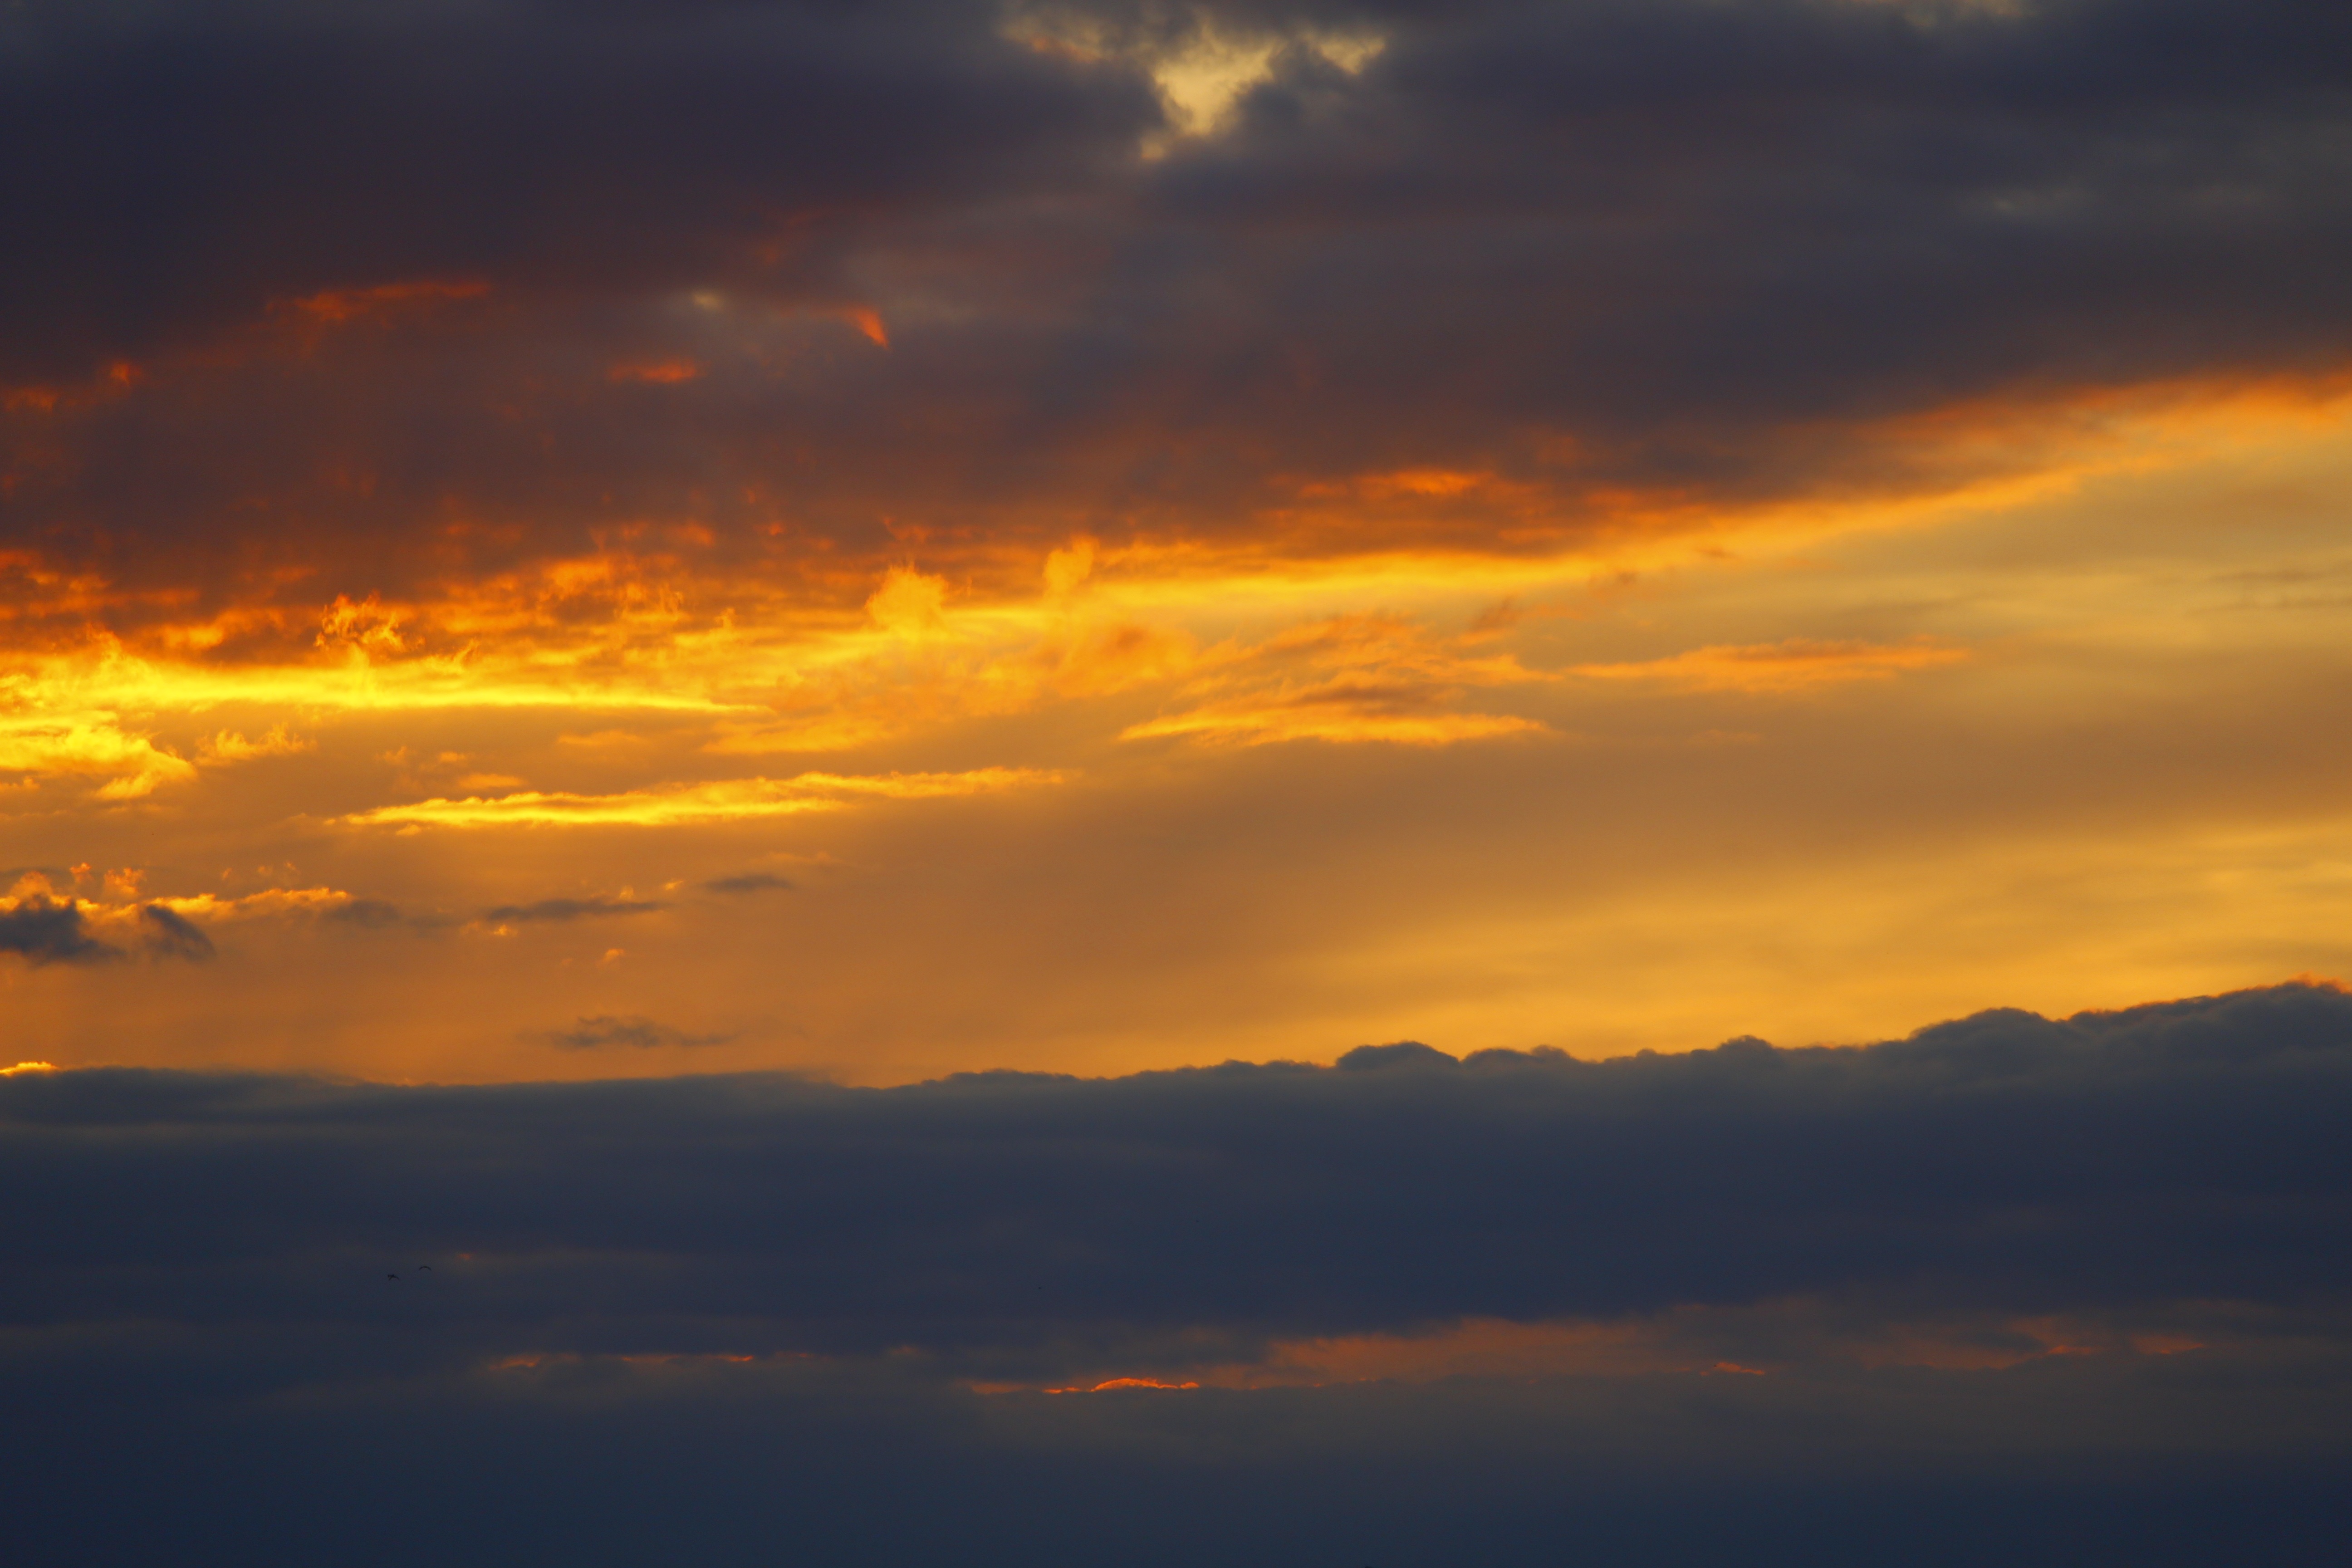
landscape, nature, outdoor, horizon, cloud, sky, sun, sunrise, sunset, sunlight, morning, dawn, atmosphere, dusk, panoramic, evening, orange, golden, reflection, red, peace, cumulus, yellow, solar, bright, beauty, pure, sunrise sky, sunrise photographer, wonderful, afterglow, meteorological phenomenon, red sky at morning